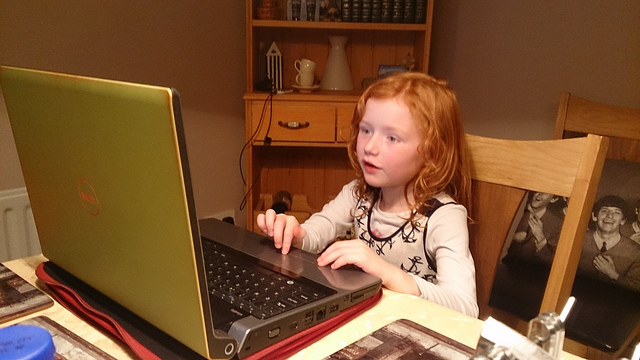
user: Given an image and a question. Answer the question in a short answer. Question: People with this color hair are often found in which island nation? Short Answer:
assistant: ireland